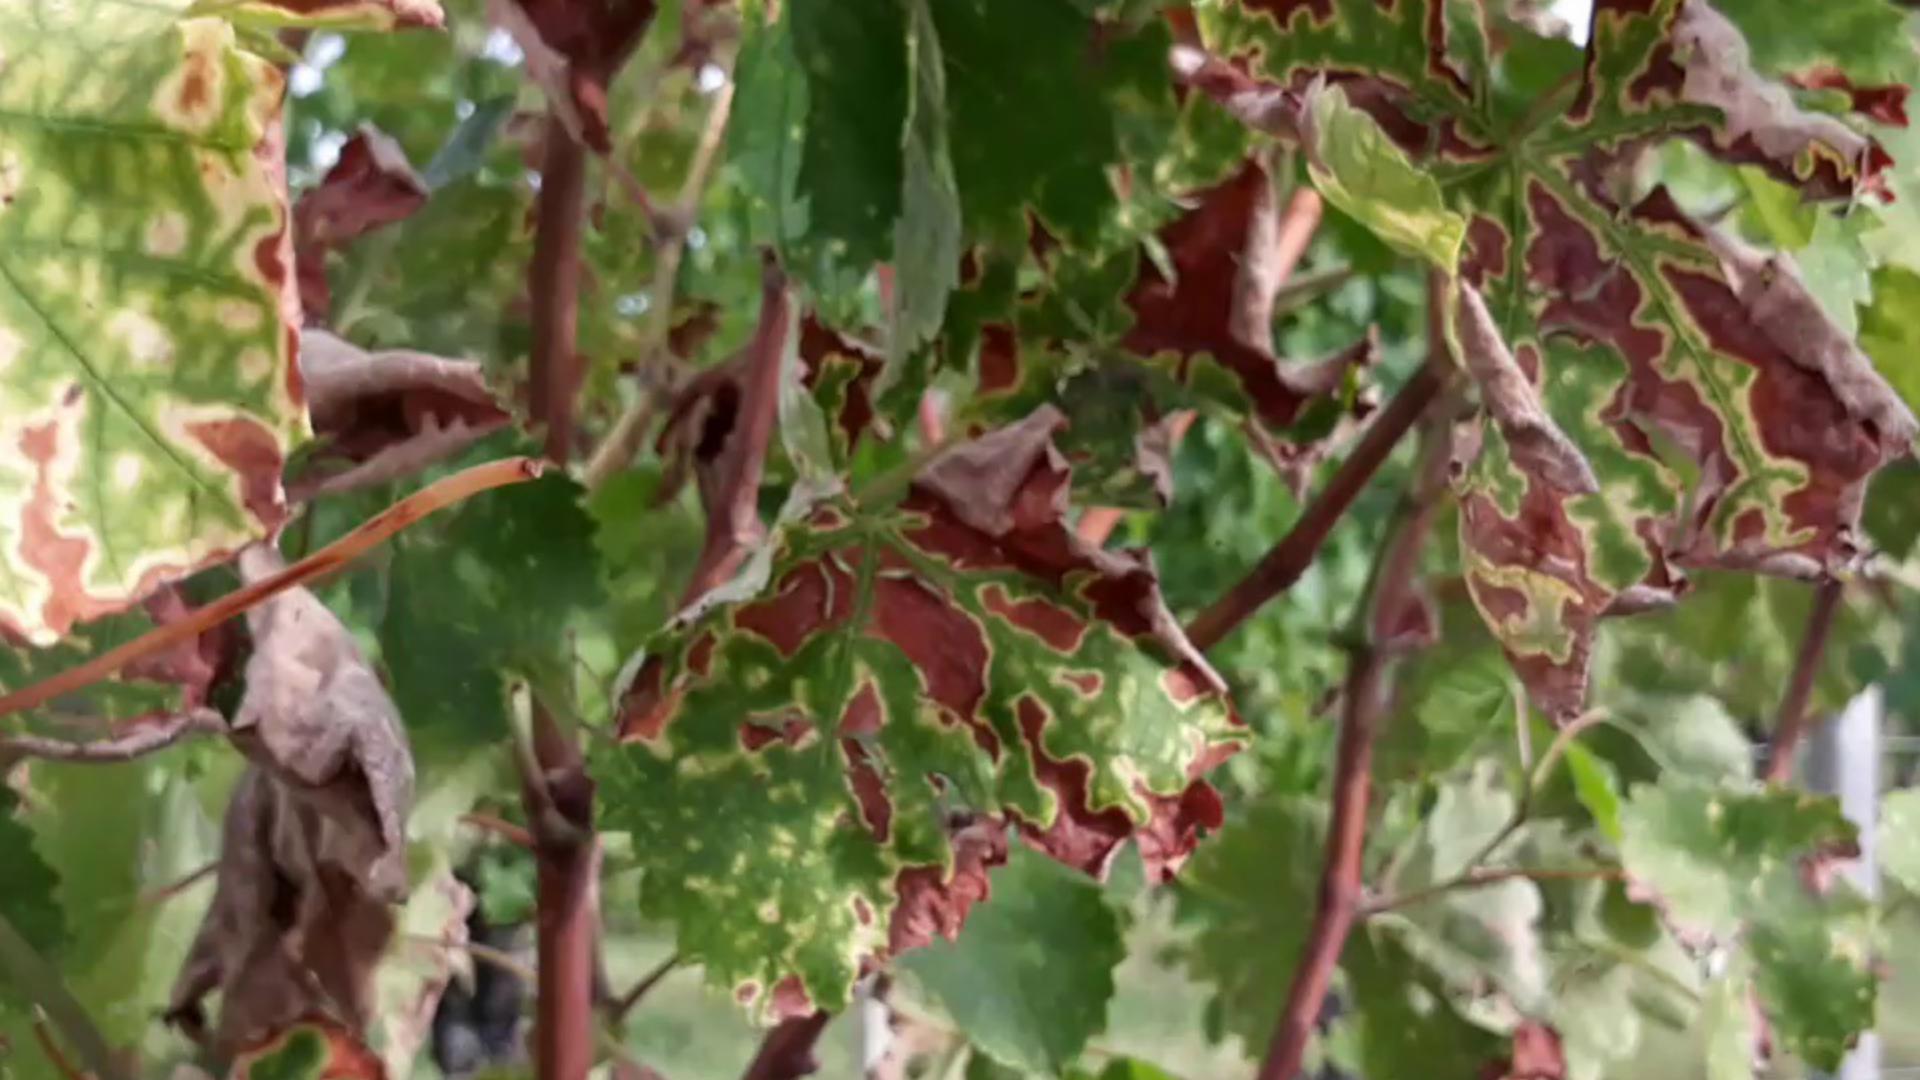
Label: esca